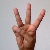
The image shows a hand gesture representing the letter 'W' in Indian Sign Language.